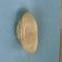
Maize quality: Good